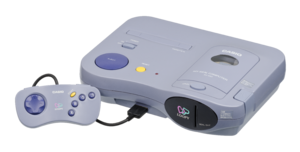
La Casio Loopy, sous-titrée « My Seal Computer SV-100 », est une console de jeux vidéo à cartouches produite par Casio et sortie uniquement au Japon. Sortie en octobre 1995, le marketing ciblait principalement les joueuses, ce qui la rendait unique en ce sens.